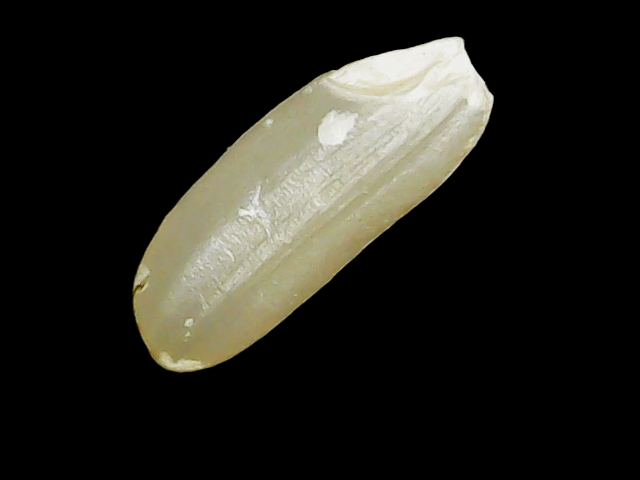
Rice variety: Binadhan23